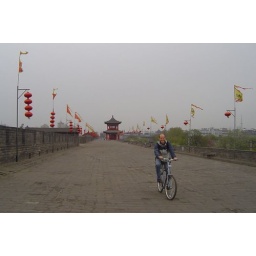
riding a bike around the ancient city walls